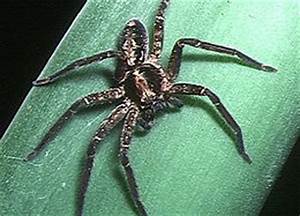
Label: spider